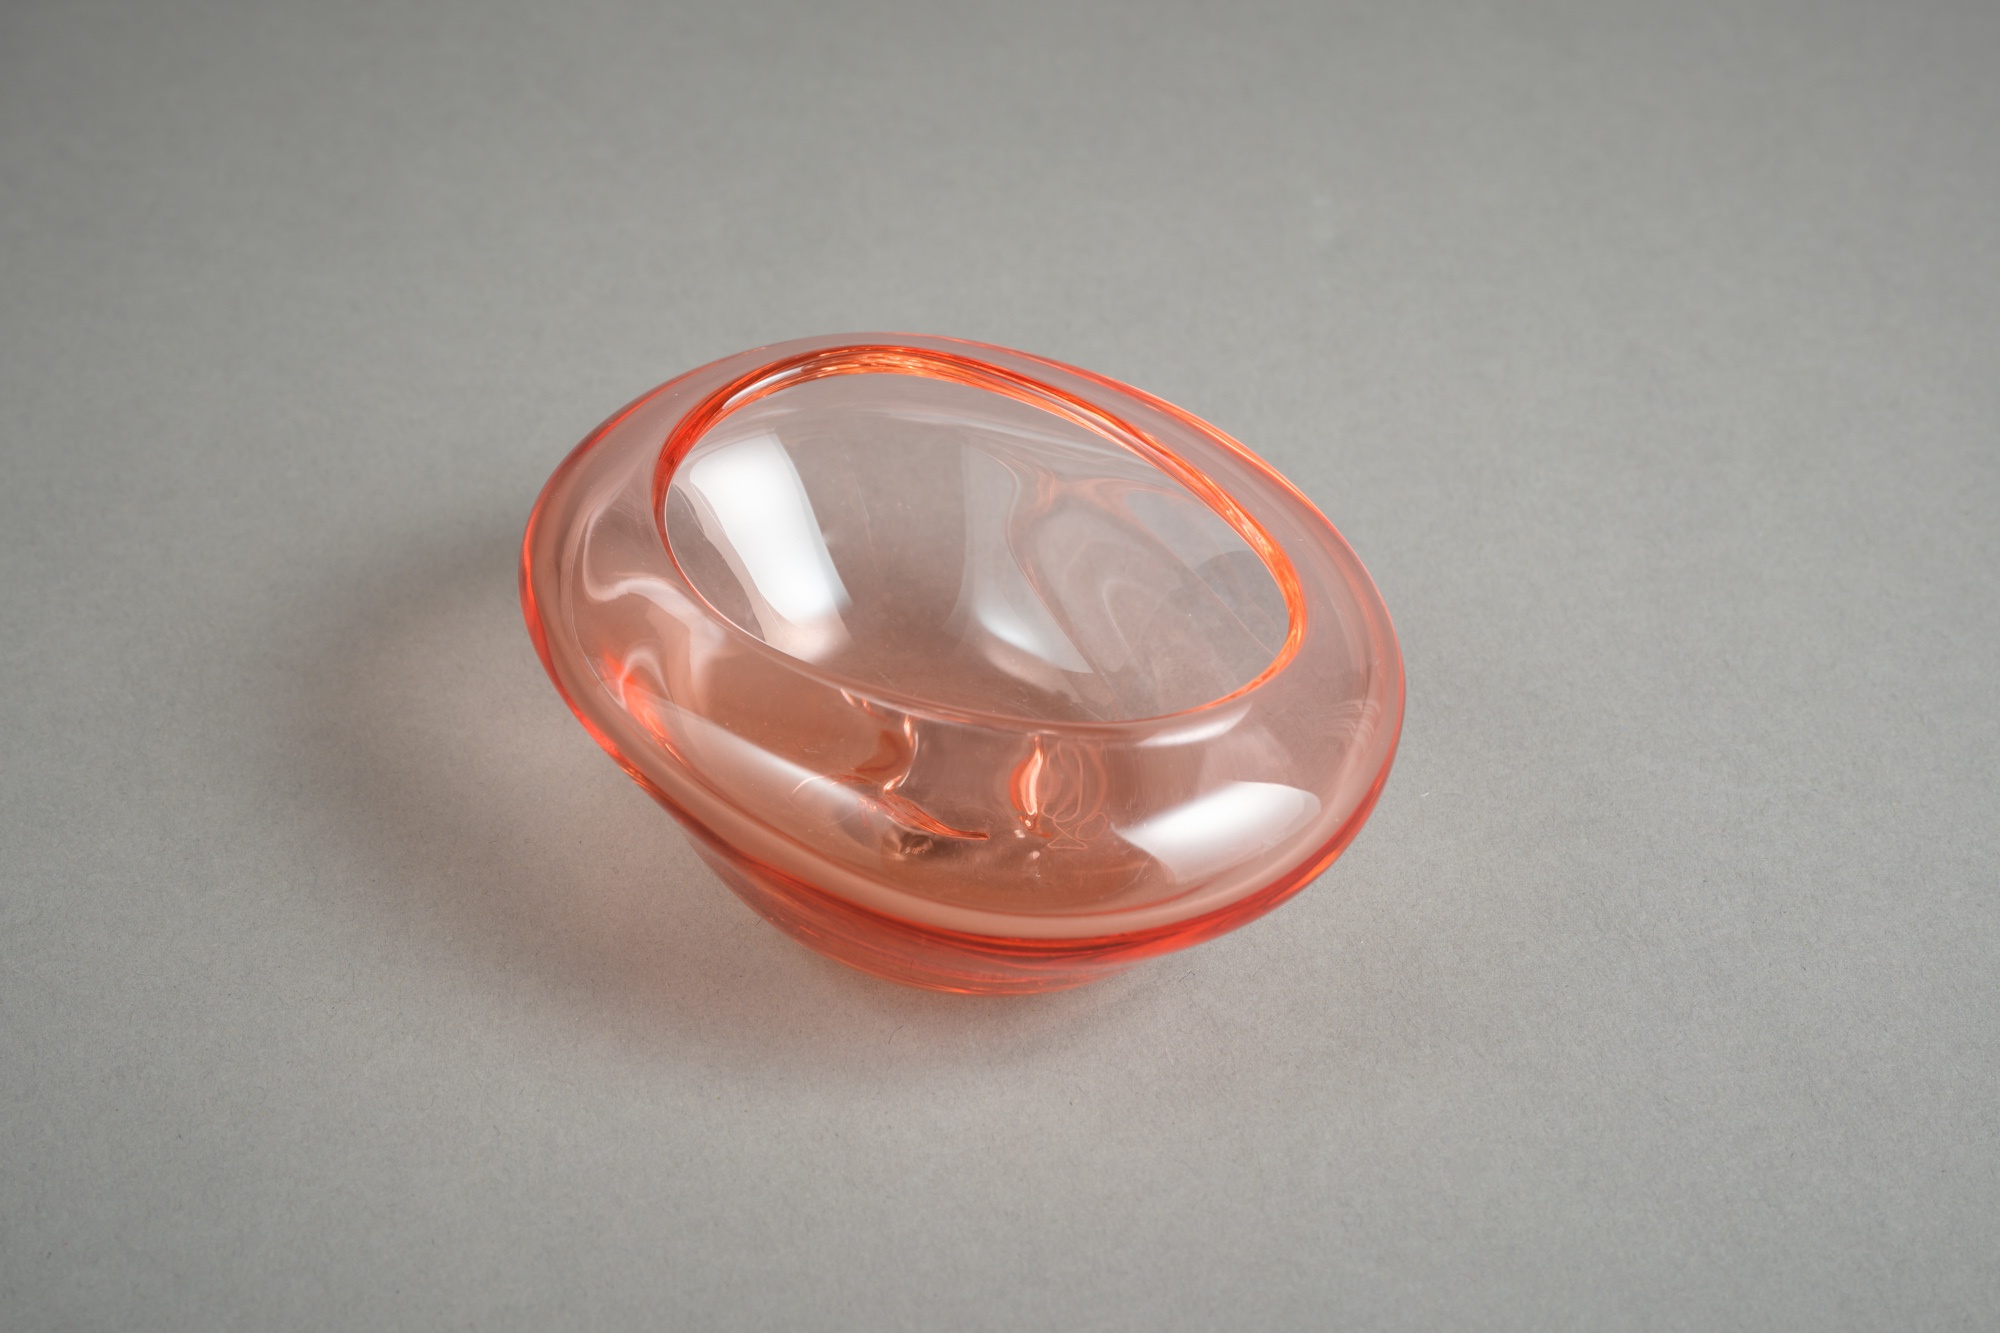
The Dish Single
The Candy Dish Single arises from Helle Mardahl’s strong infatuation with sweet shops as we remember from our childhood memories. The indulging colours and the organic shapes, make the candy dish perfect for serving your favourite candies. Please note that each product is handmade and unique, so the shape and color may differ slightly from the one pictured. Furthermore small magical bubbles may appear. Specifications – 4 cm. high – 9 cm. width – 11 cm. length Care guide Helle Mardahl products are not dishwasher friendly. All products should be washed by hand in lukewarm water with a little detergent and wiped dry afterwards to avoid water stains. Below is our GPSR data Helle Mardahl Studio Bredgade 17 1260 København K DK shop@hellemardahl.com +45 31 60 25 02 hellemardahl.com Item no. CDS
Brand: Helle Mardahl Studio ApS
Category: Home & Garden > Kitchen & Dining > Tableware > Serveware > Serving Platters